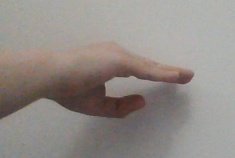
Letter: jeem